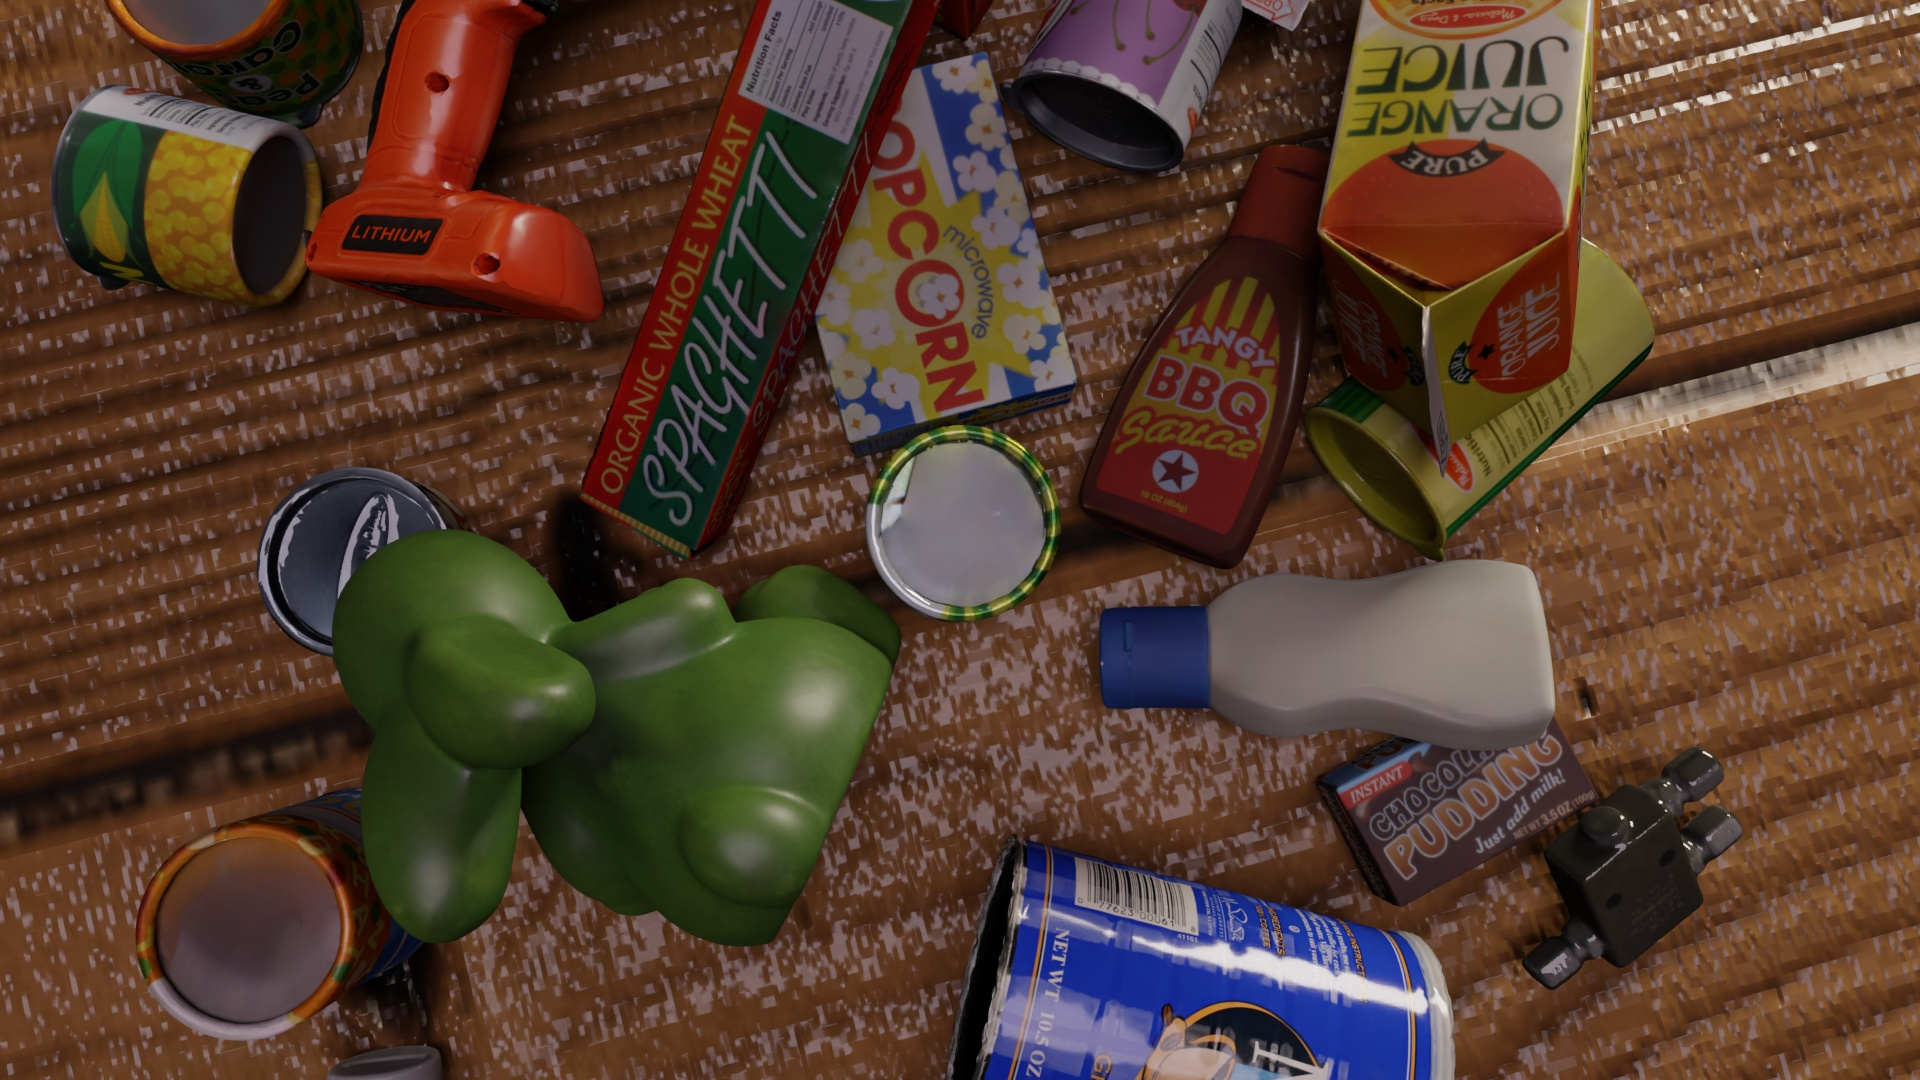
Question:
What are the eight normalized (x, y) image coordinates between 0 and 1 of the cuboid corners for the can of alphabet soup with its colorful design? Your answer should be a list of normalized (x, y) image coordinates between 0 and 1 with bottom face first then top face, all counter-clockwise.
Answer: [(0.054688, 0.943519), (0.085938, 0.723148), (0.199479, 0.763889), (0.169792, 0.984259), (0.125521, 0.883333), (0.151042, 0.7), (0.245312, 0.734259), (0.220833, 0.917593)]